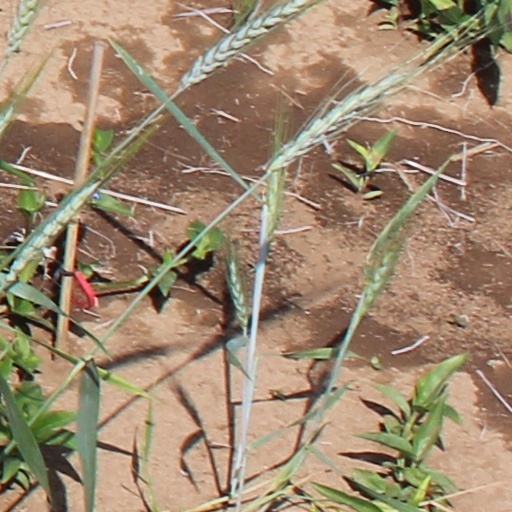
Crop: wheat